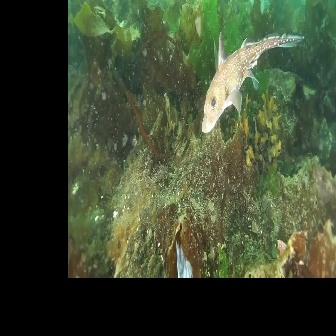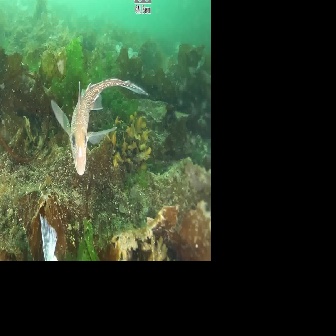
  Please identify the target specified by the bounding box [201,29,304,133] in the first image and locate it in the second image. Return the coordinates in [x_min,y_min,x_max,y_max] format.
Answer: [50,77,148,175]